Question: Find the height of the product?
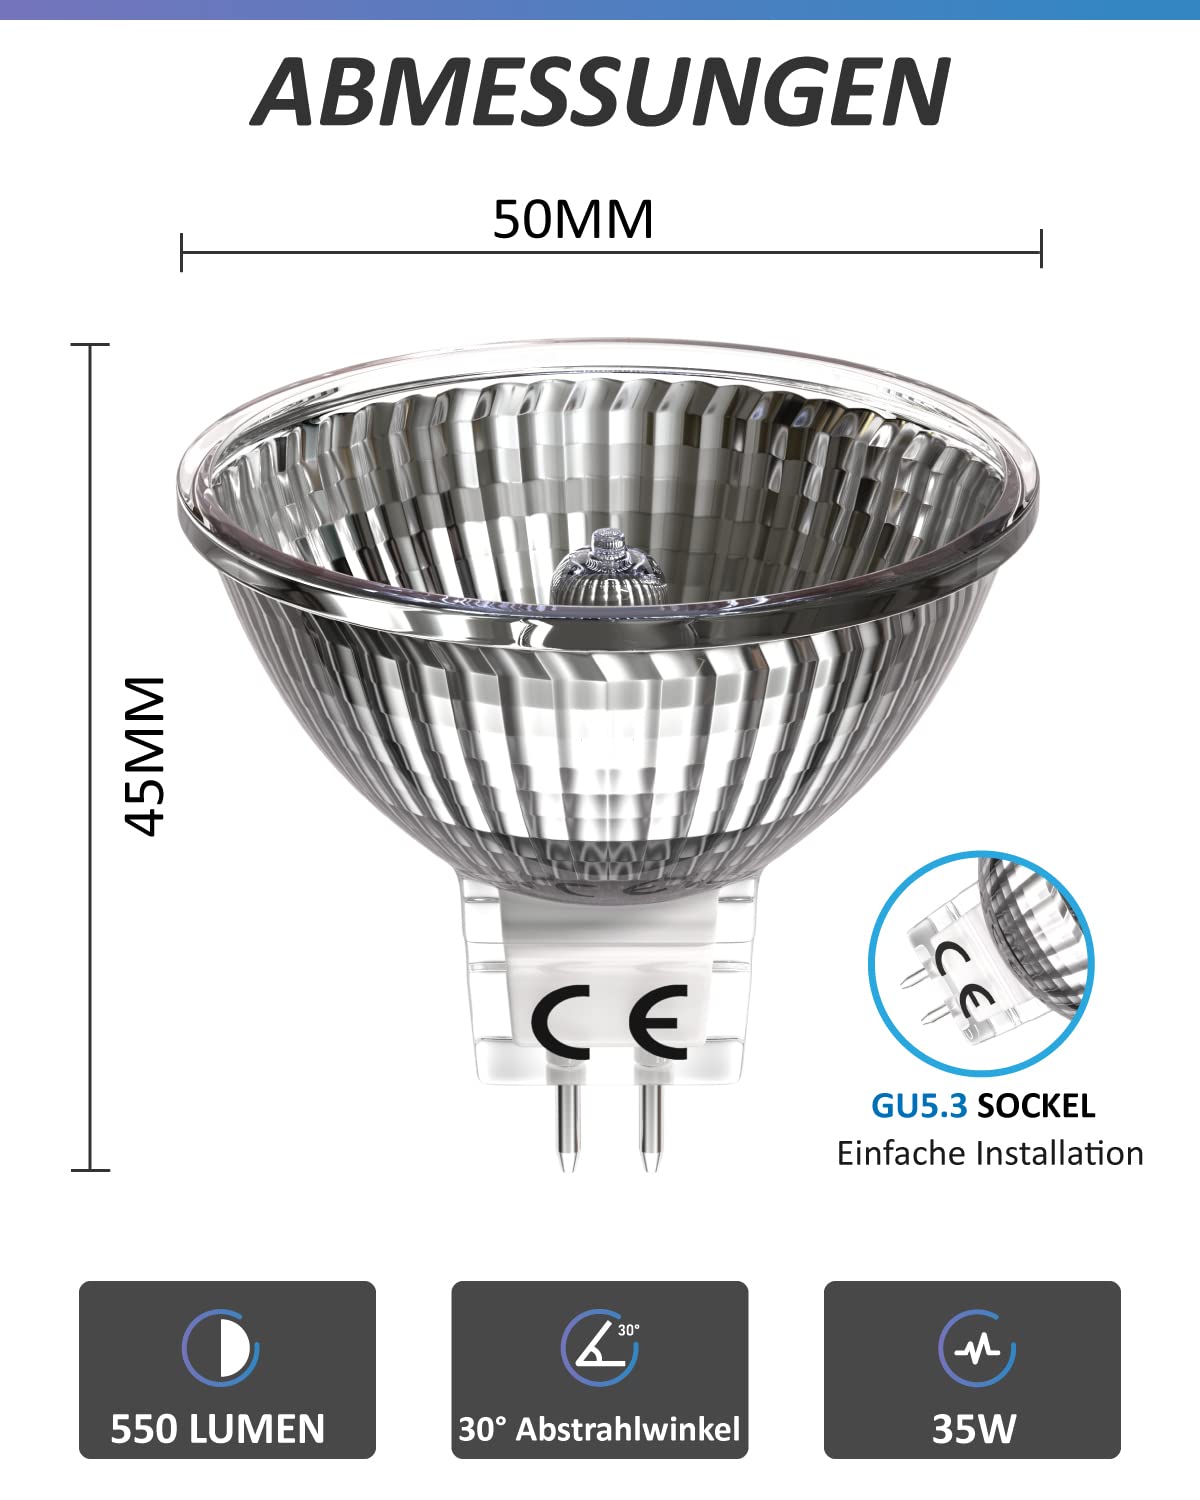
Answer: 45.0 millimetre